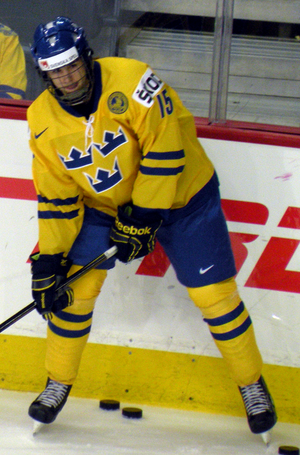
Erik Sebastian Collberg est un joueur professionnel suédois de hockey sur glace. Il évolue au poste d'ailier.